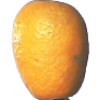
Label: kumquats